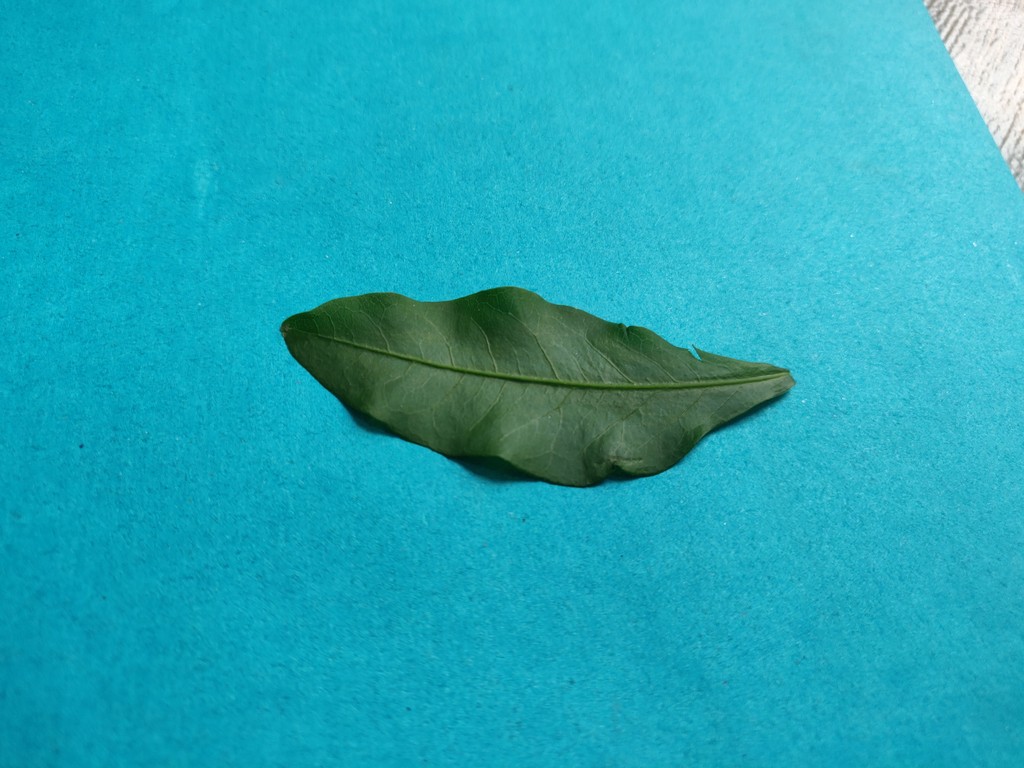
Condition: Healthy
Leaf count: single
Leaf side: front